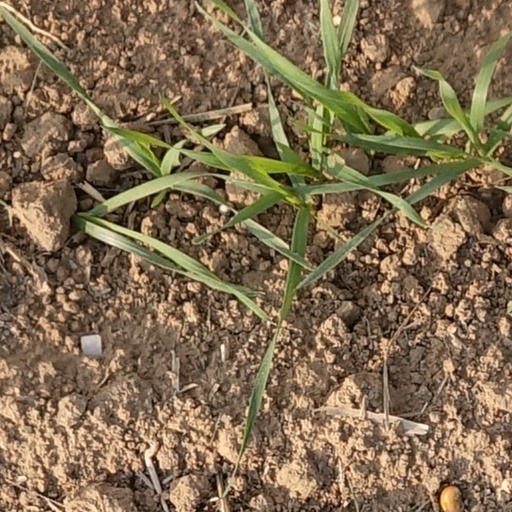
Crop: wheat